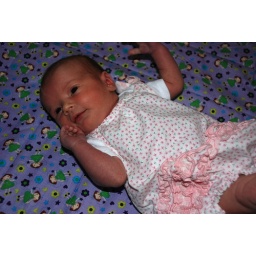
Lily in a pink dress